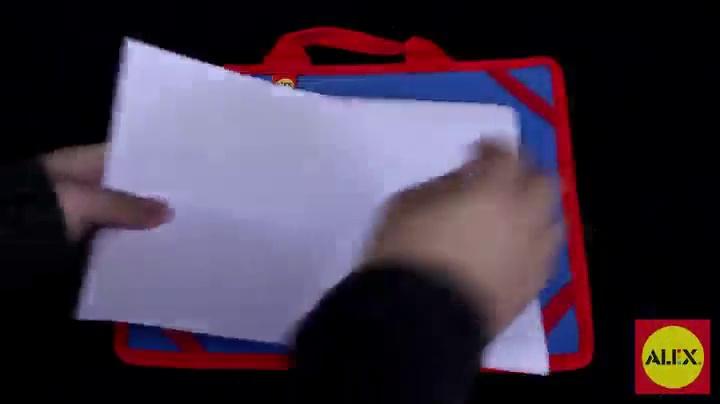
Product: Alex Desk to Go Kids Art Supplies
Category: Toys & Games | Arts & Crafts | Drawing & Painting Supplies
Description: Art activities encourage a child's imagination and learning development.
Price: $12.39
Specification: ProductDimensions:13x1.8x10.2inches|ItemWeight:11.7ounces|ShippingWeight:12.8ounces(Viewshippingratesandpolicies)|DomesticShipping:ItemcanbeshippedwithinU.S.|InternationalShipping:ThisitemcanbeshippedtoselectcountriesoutsideoftheU.S.LearnMore|ASIN:B000GCNDOM|Itemmodelnumber:507-1|Manufacturerrecommendedage:36months-8years